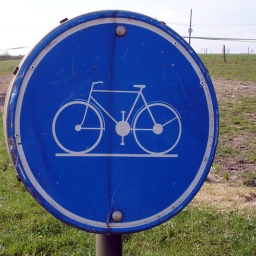
in Belgium(Flanders), even the bike signs rock full fenders